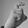
ASL letter: X